California City, California

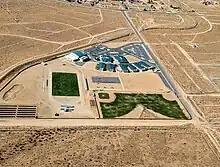
Overhead view of California City High School

Mojave Unified School District serves California City: